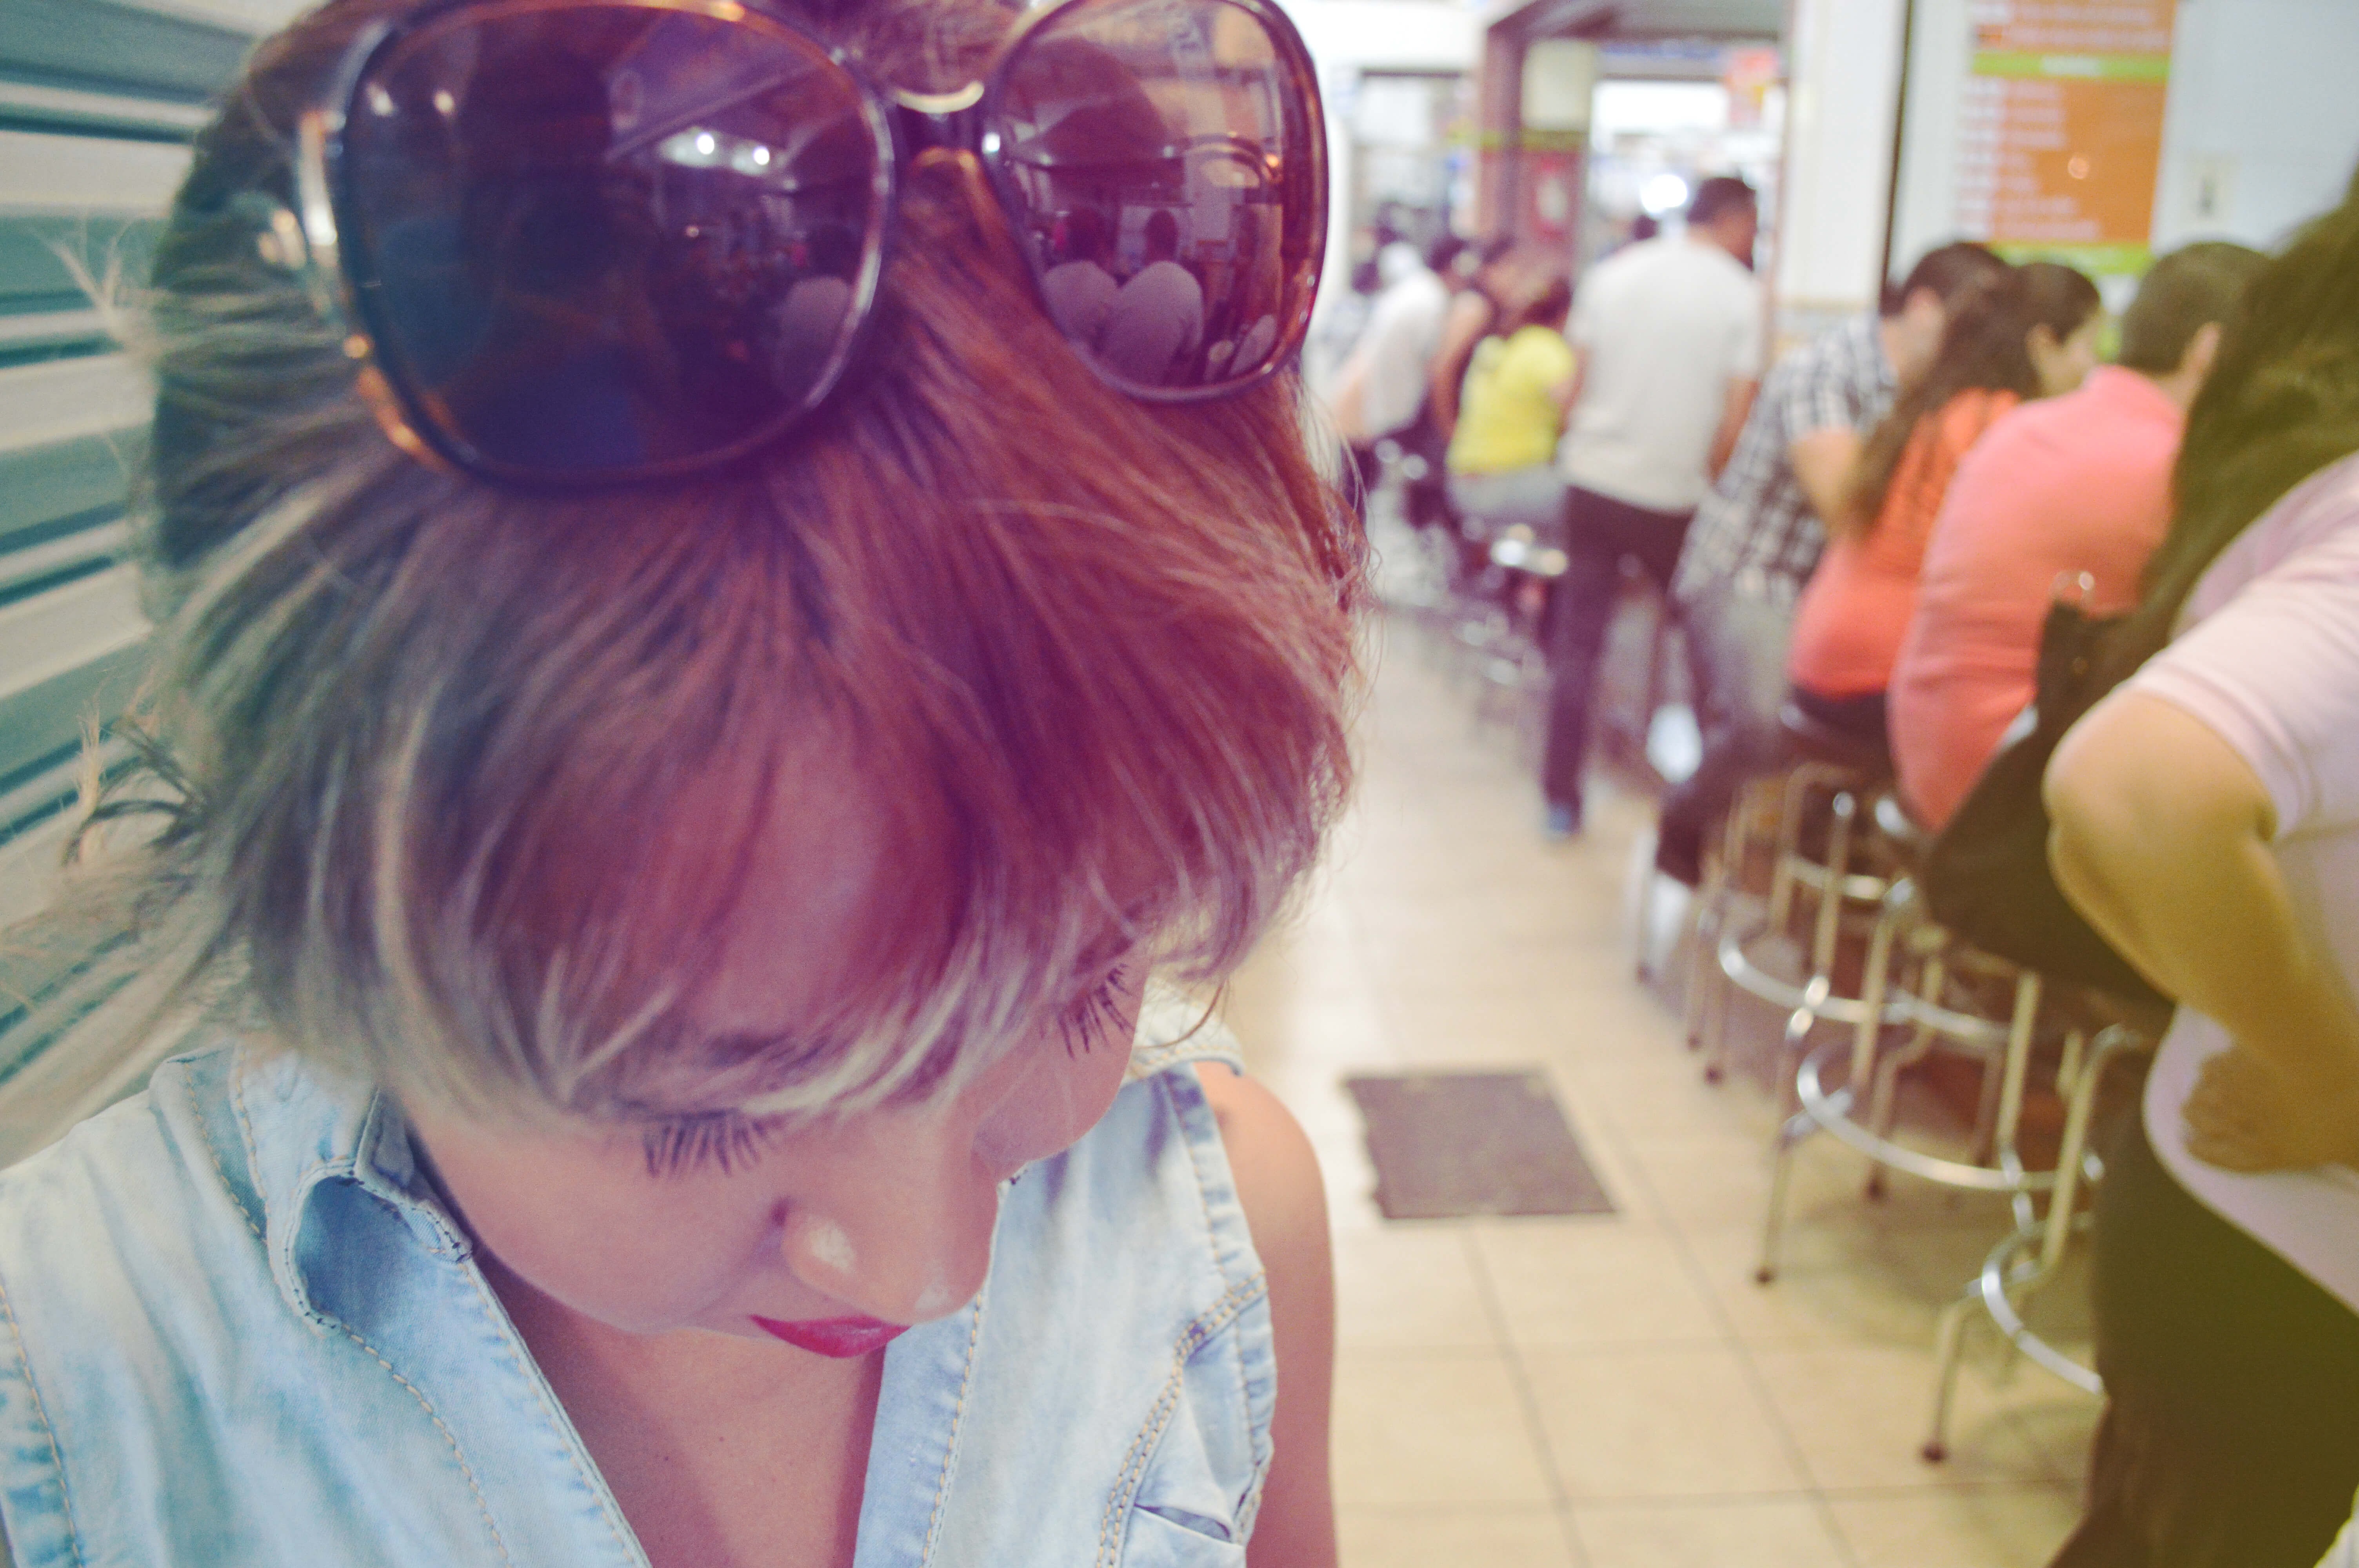
girl, hair, color, hairstyle, eye, glasses, organ, interaction